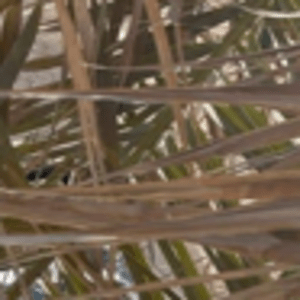
Label: Manganese Deficiency